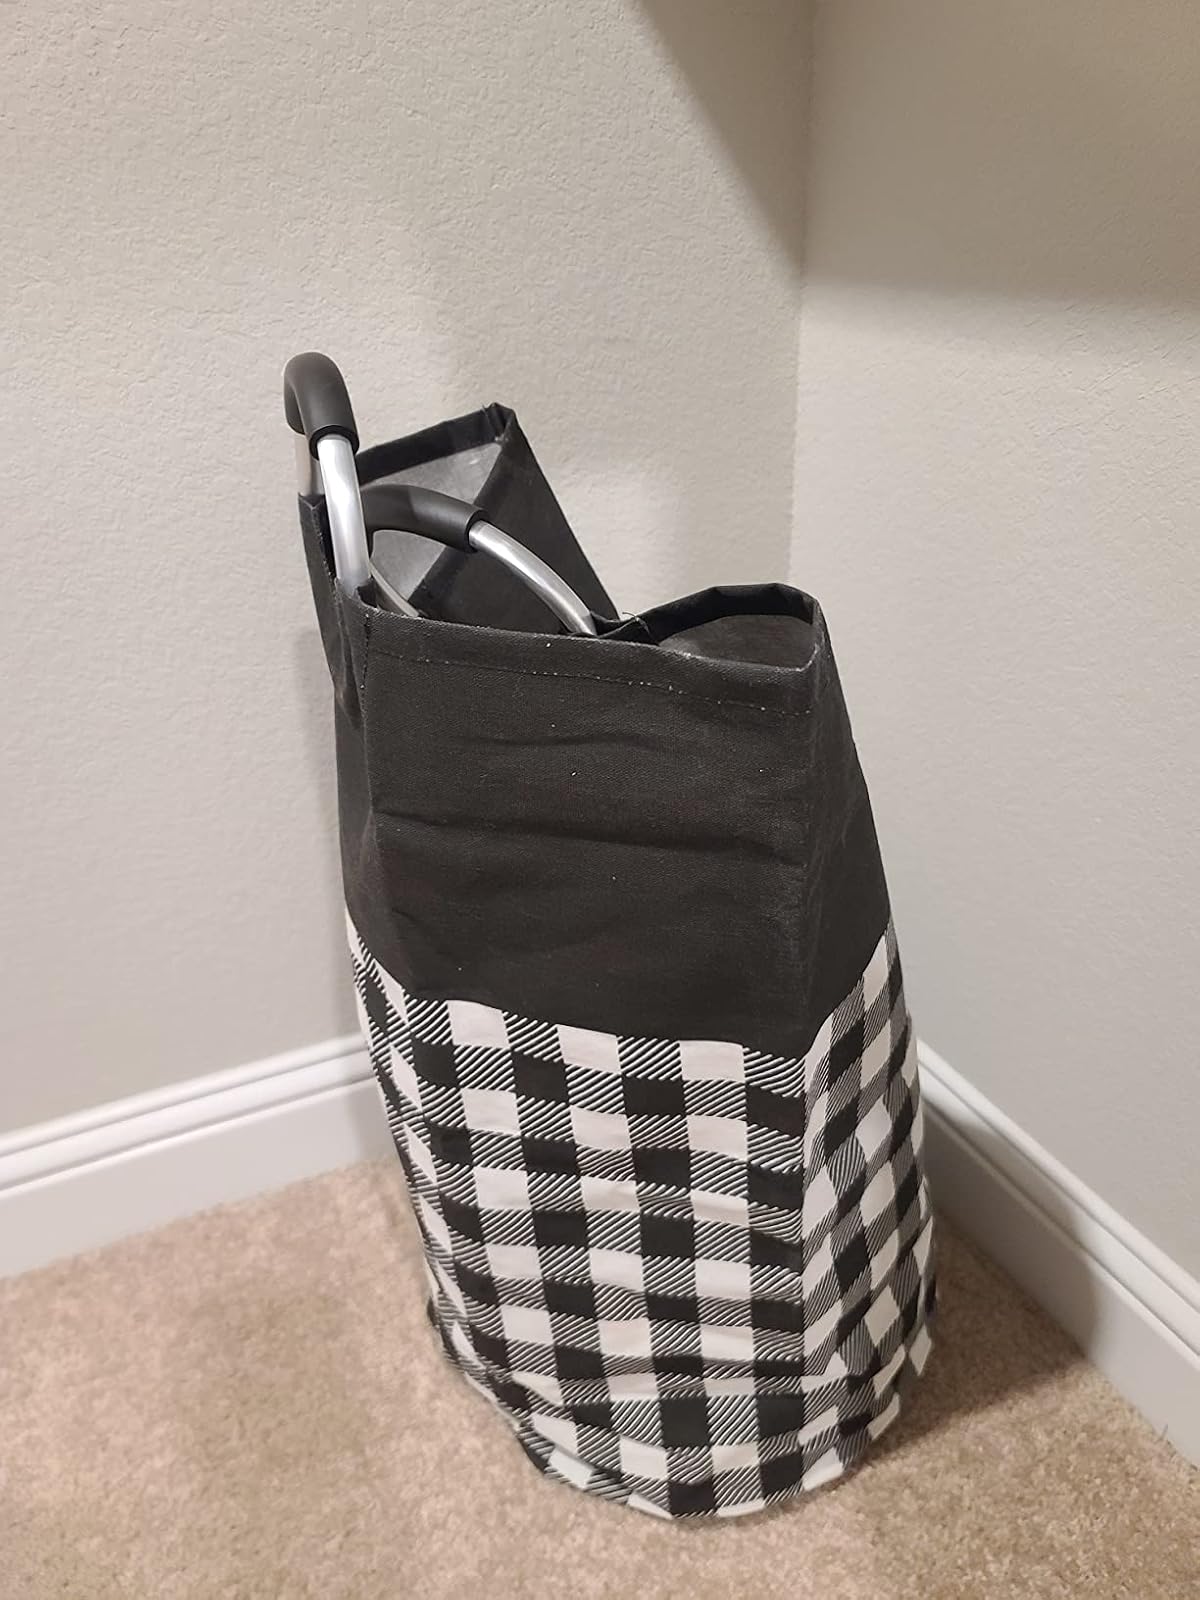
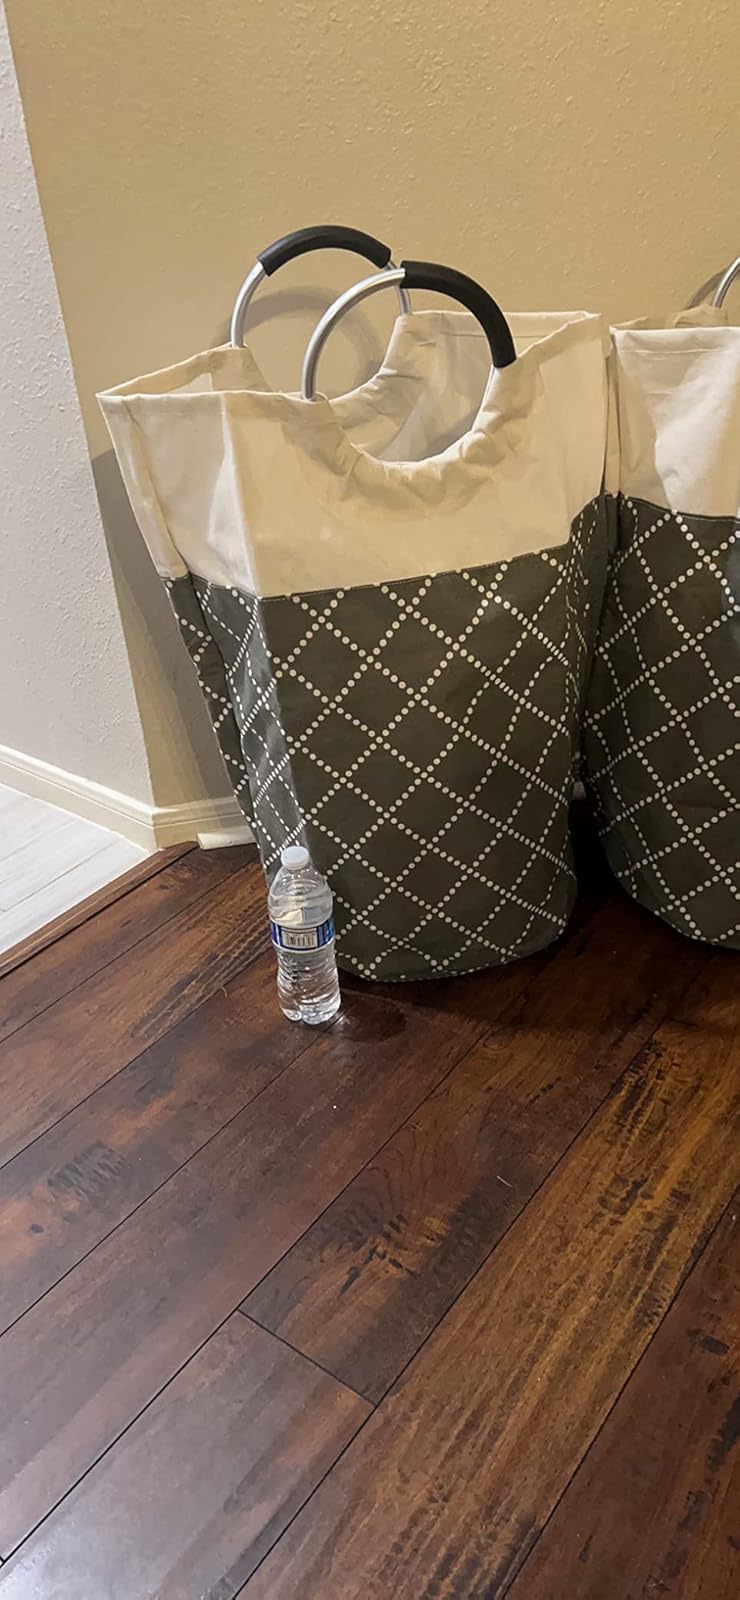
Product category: items_hamper
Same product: no